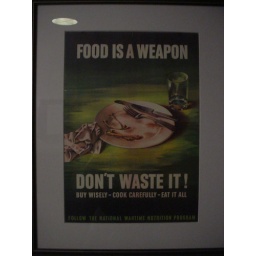
sign in the bathroom @ saul's deli - berkeley, ca